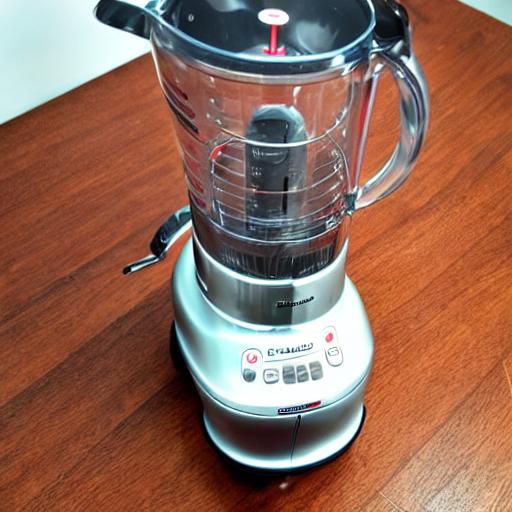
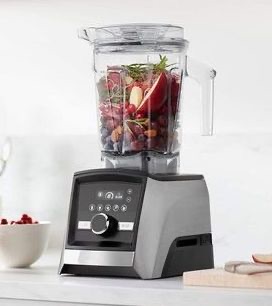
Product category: items_blender
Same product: no